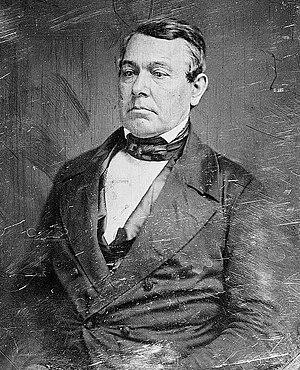
Depuis son admission à l'Union, le 1ᵉʳ mars 1803, l'État de l'Ohio élit deux sénateurs, membres du Sénat fédéral.